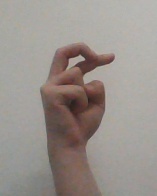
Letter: zay